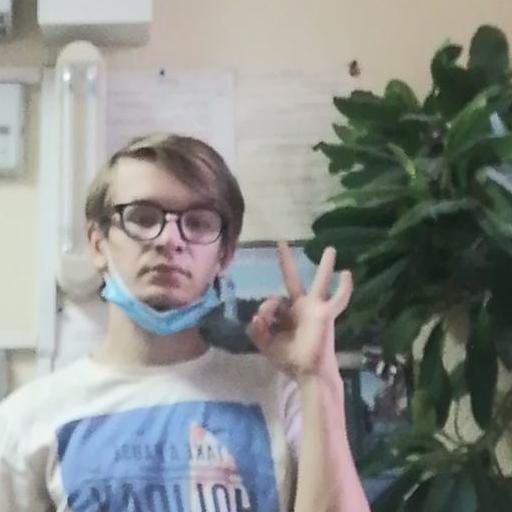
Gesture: ok